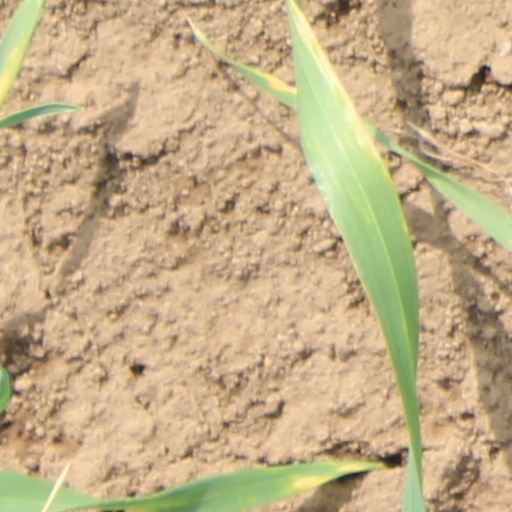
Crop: wheat